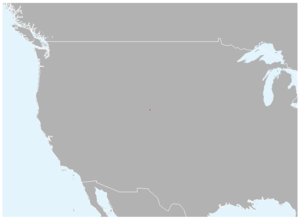
Anaxyrus baxteri est une espèce d'amphibiens de la famille des Bufonidae.